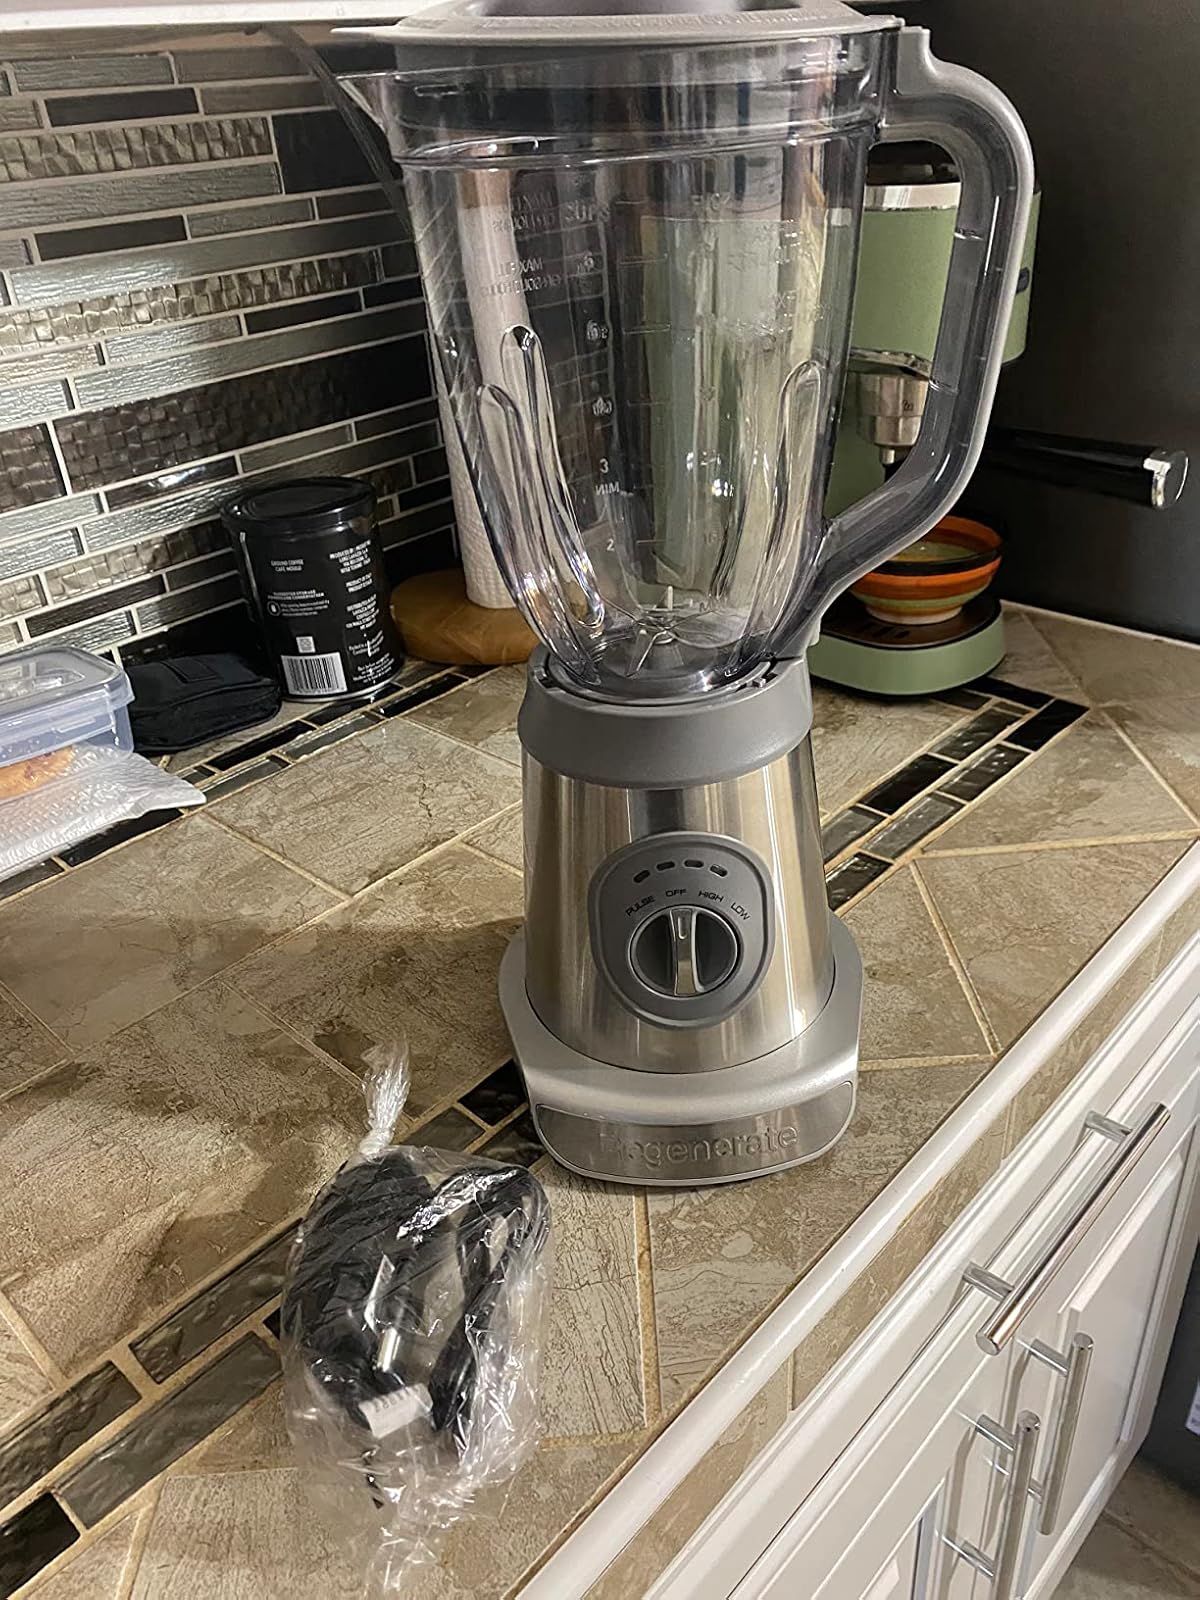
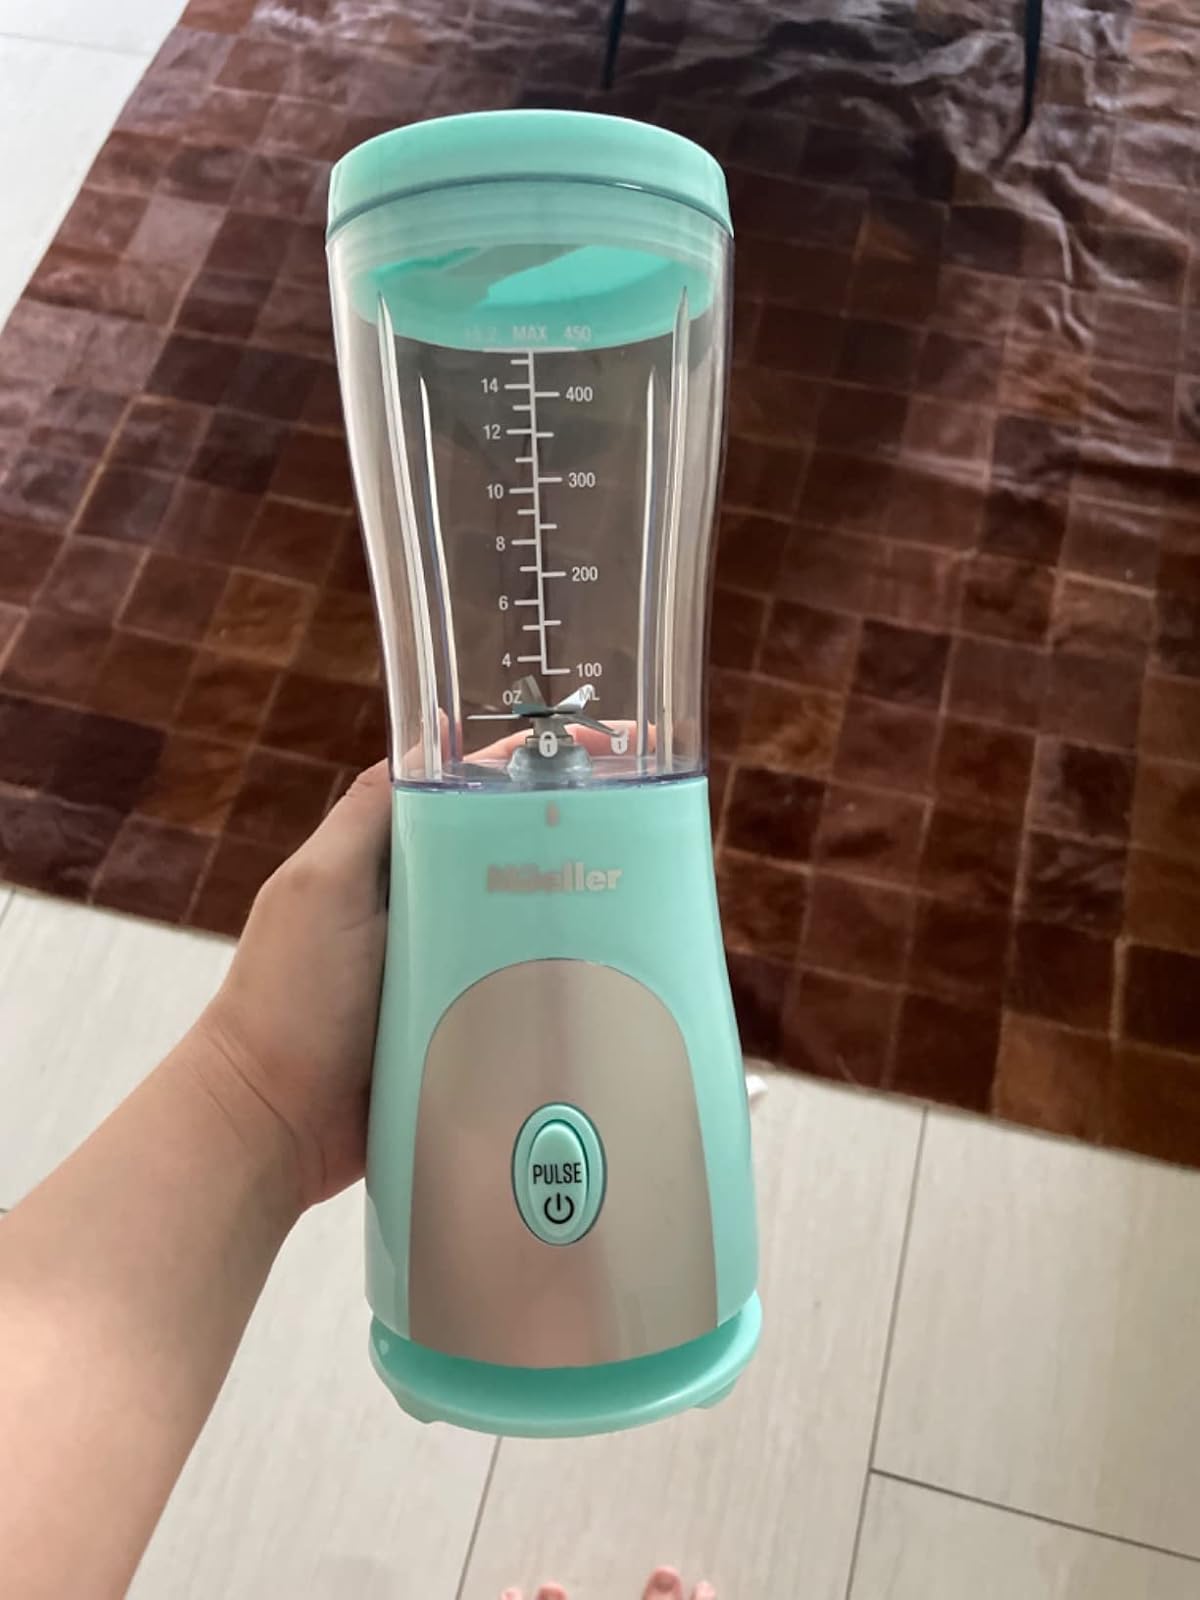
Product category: items_blender
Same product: no